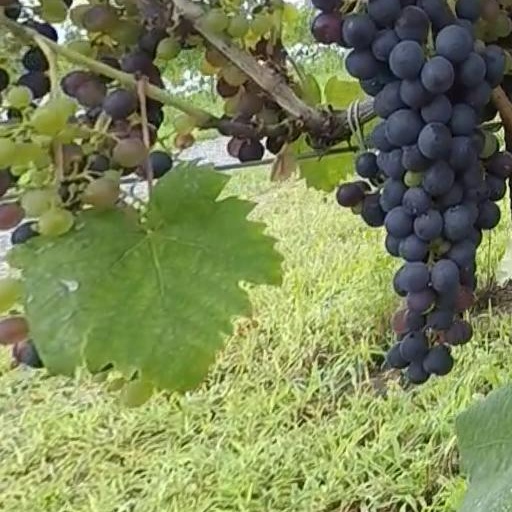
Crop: grape